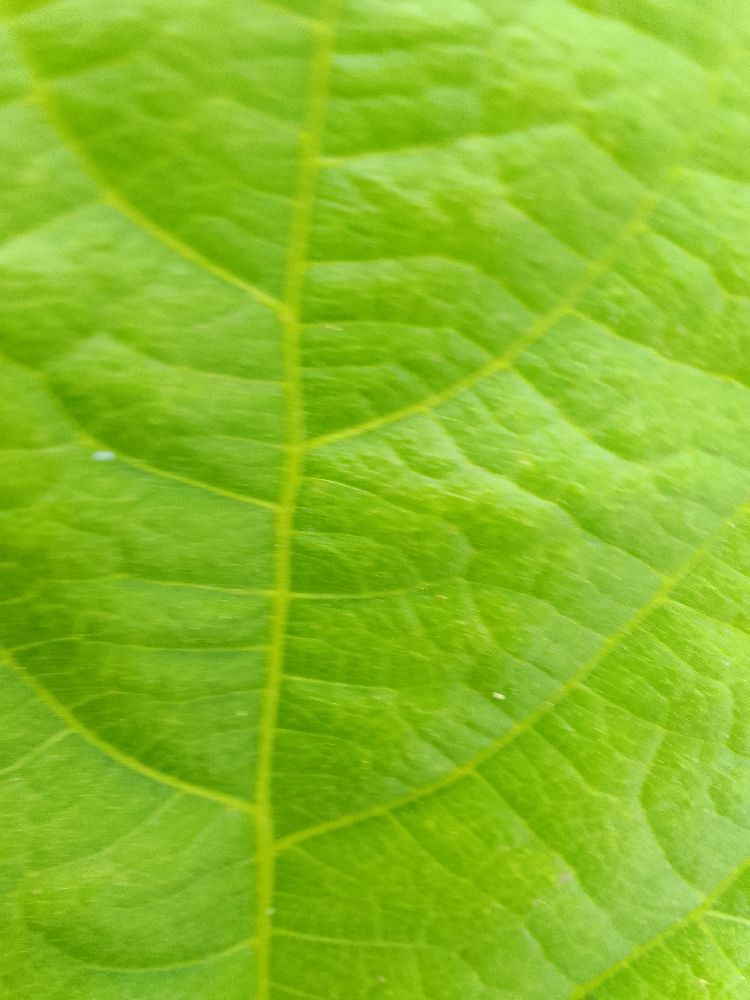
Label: healthy